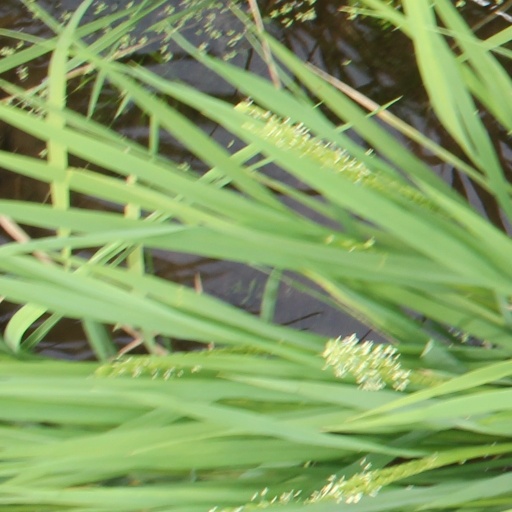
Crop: rice